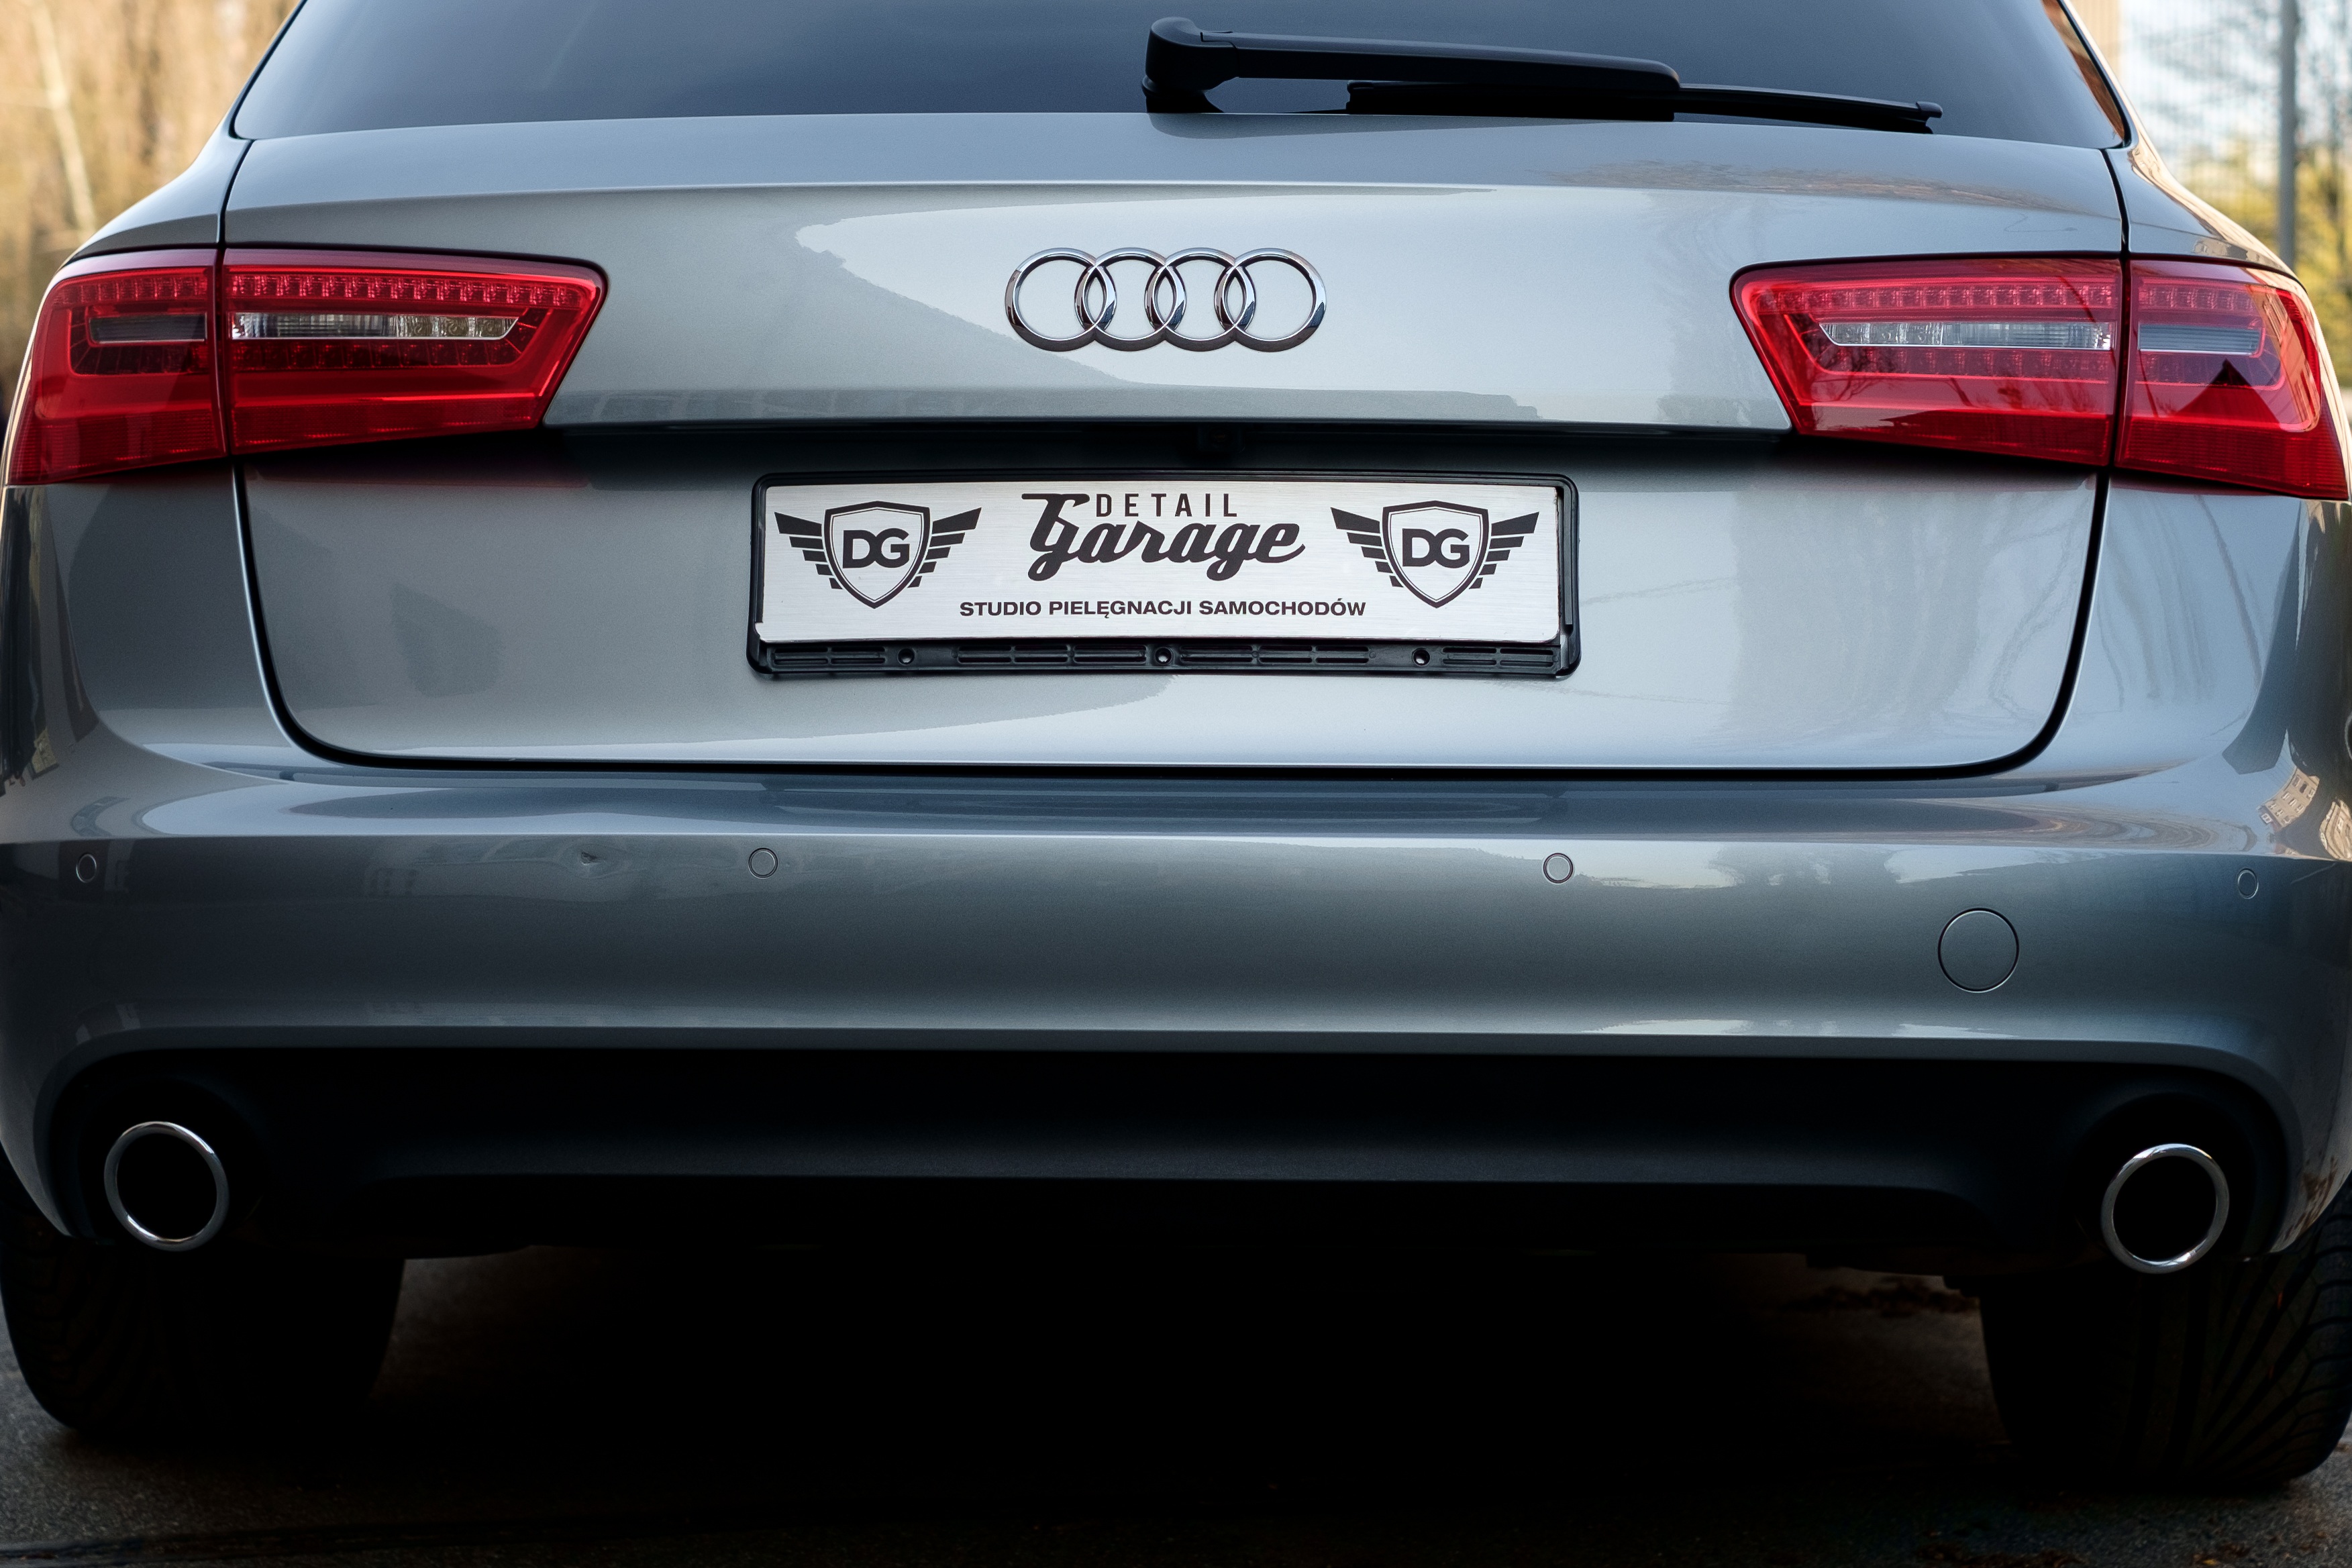
technology, car, wheel, automobile, transportation, transport, vehicle, show, metal, auto, business, modern, grille, automotive, sports car, bumper, luxury, design, motor, sedan, new, style, elegant, audi, vechicle, presentation, mechanic, benz, audi a6, limited, land vehicle, automobile make, automotive exterior, automotive design, luxury vehicle, vehicle registration plate, family car, executive car, audi rs 6, audi allroad